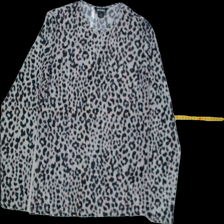
View: front
Type: Shirt
Category: Ladies
Brand: MONKI
Colors: Multicolor
Material: 100%polyester
Pattern: Animal print
Cut: C-collar, Regular
Size: M
Season: All
Trend: No trend
Stains: No
Price range: 50-100
Recommended usage: Reuse